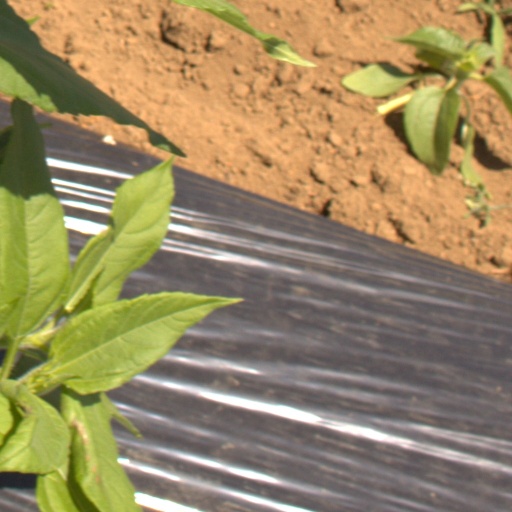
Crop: Jerusalem artichoke